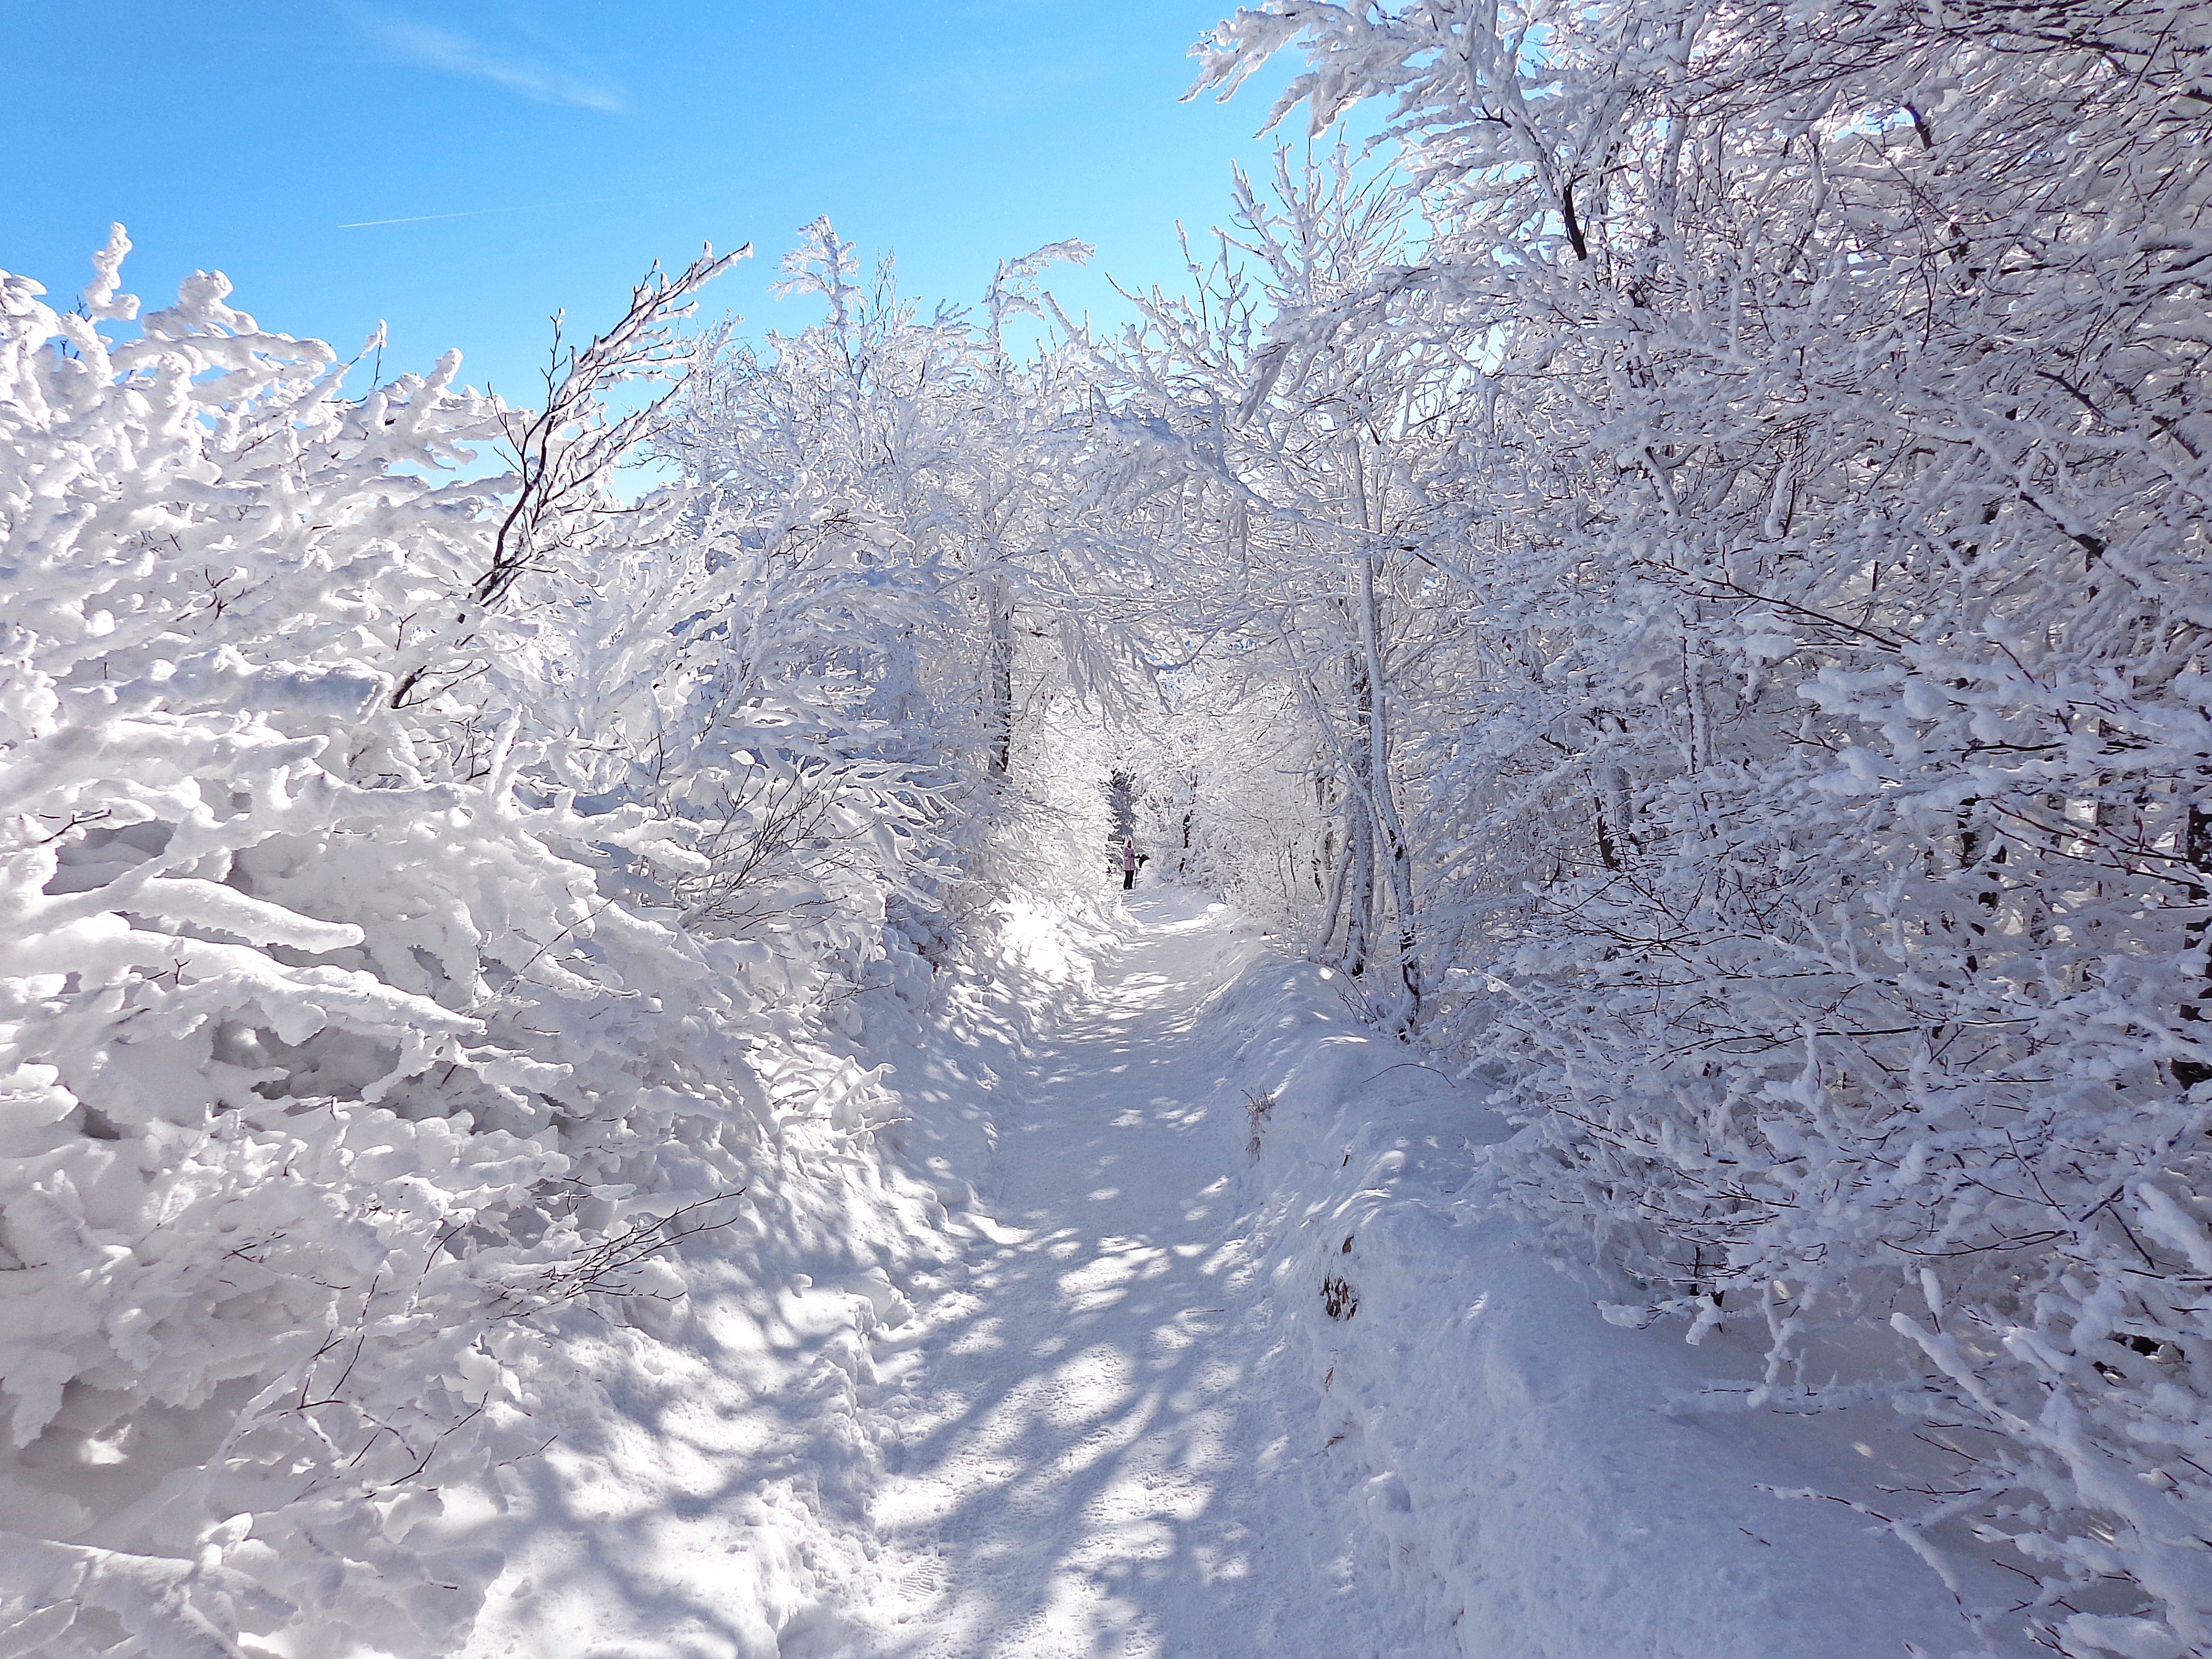
landscape, tree, nature, forest, branch, mountain, snow, winter, sky, hiking, trail, white, view, frost, panorama, ice, weather, holiday, tourism, season, top view, sunny, mountains, poland, blizzard, the sun, piste, freezing, skis, winter in the mountains, tops, biel, hiking trails, the beauty of the mountains, bieszczady, the power of the mountains, stok, geological phenomenon, winter storm